Ka (cuneiform)

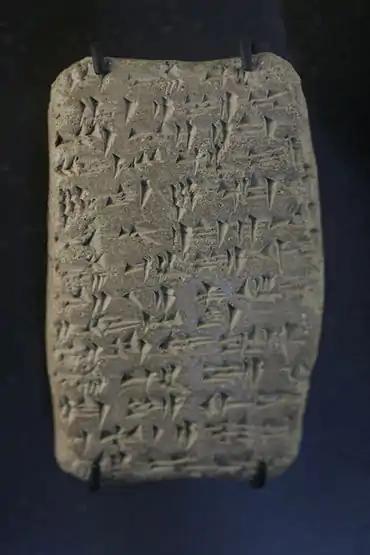
Amarna letter EA 364-("Obverse"), Ayyab to Pharaoh, ""Justified War""; line 3 (2nd sign for ka): ""Servant-yours, at..."", ""ARAD"-ka, "a-na...""(Note: the 2 horizontals at the right side of "ka", are barely visible, compared to the 2 well-scribed verticals)(high resolution expandable photo)

The cuneiform ka sign is a common, multi-use sign, a syllabic for "ka", and an alphabetic sign used for "k", or "a"; it is common in both the "Epic of Gilgamesh" over hundreds of years, and the 1350 BC Amarna letters. Cuneiform "ka" is nearly identical to a similar 'mid-size' to larger cuneiform sign, ša (cuneiform); because both "ka", and "ša" have two separate specific uses, once these usage sites are identified on a specific Amarna letter, for example, the difference between the two can be followed.